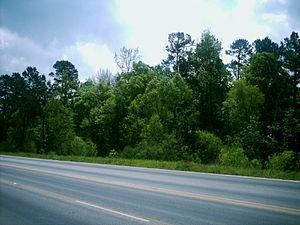
Le Texas /tɛɡzɑ/ ou /tɛksas/ est un État du Sud des États-Unis, le deuxième plus vaste du pays après l'Alaska et le deuxième plus peuplé derrière la Californie. Selon le décompte officiel du Bureau du recensement des États-Unis, le Texas aurait 25 145 561 habitants. Sa capitale est Austin alors que Houston est sa plus grande ville et Dallas-Fort Worth son agglomération la plus peuplée. Les Texans sont à près de 80 % des citadins et presque la moitié d'entre eux vivent dans deux agglomérations : Dallas-Fort Worth ou Houston. Quatre aires urbaines du Texas comptent plus d'un million d'habitants : Houston, Dallas-Fort Worth, San Antonio et Austin.